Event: Nepal Earthquake
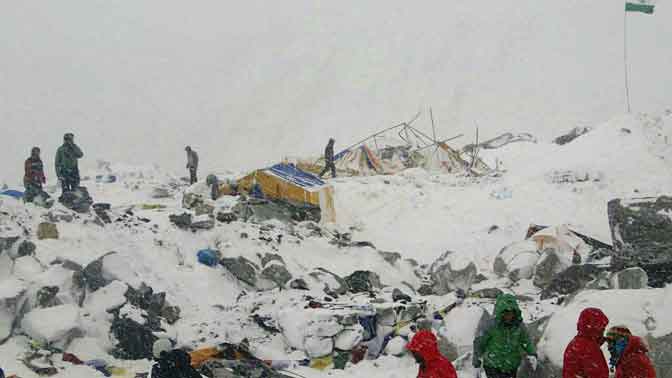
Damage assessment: damage